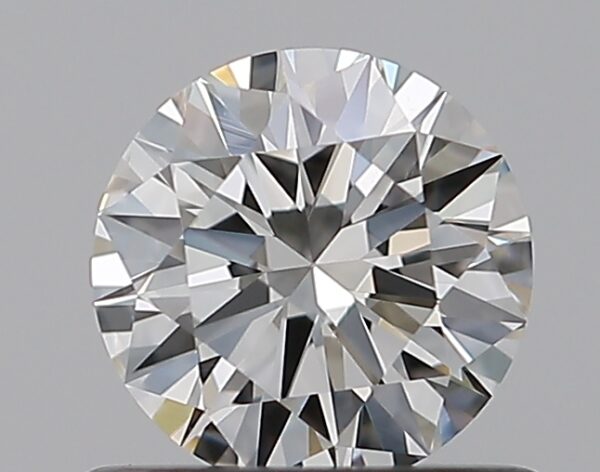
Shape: round
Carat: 0.6
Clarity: VS2
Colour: G
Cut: EX
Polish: EX
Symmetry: EX
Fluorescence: N
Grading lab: GIA
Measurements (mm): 5.46 x 5.49 x 3.29